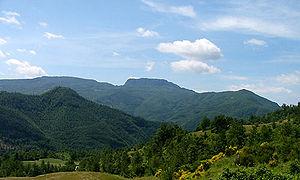
Le parc national des Forêts du Casentino, Monte Falterona, Campigna est un parc national situé en Italie. Créé en 1993, il couvre une superficie d'environ 368 kilomètres carrés, des deux côtés de la ligne de partage des eaux de l'Apennin entre la Romagne et la Toscane : il est divisé entre les provinces de Forlì Cesena, Arezzo et Florence.
Le Casentino est la haute vallée de l'Arno.